Salus

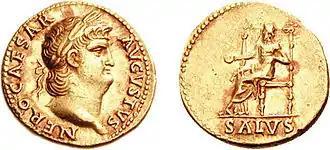
Salus, seated and holding a patera (libation bowl), on an "aureus" issued under Nero

Salus ("safety", "salvation", "welfare") was the Roman goddess of safety and well-being (welfare, health and prosperity) of both the individual and the state. She is sometimes equated with the Greek goddess Hygieia, though their functions differ considerably.